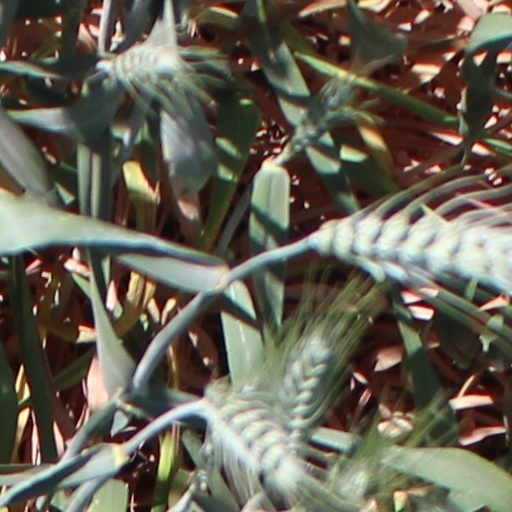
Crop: wheat